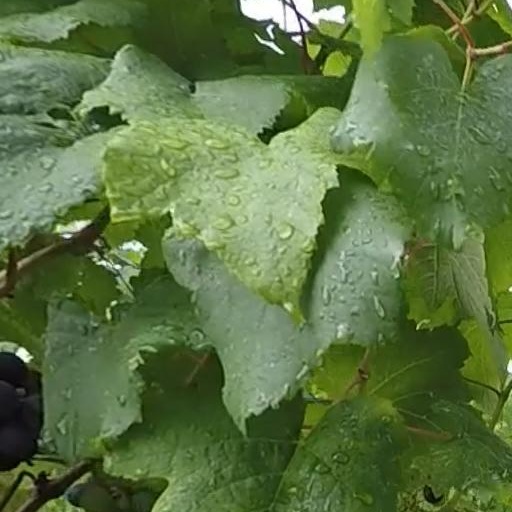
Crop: grape